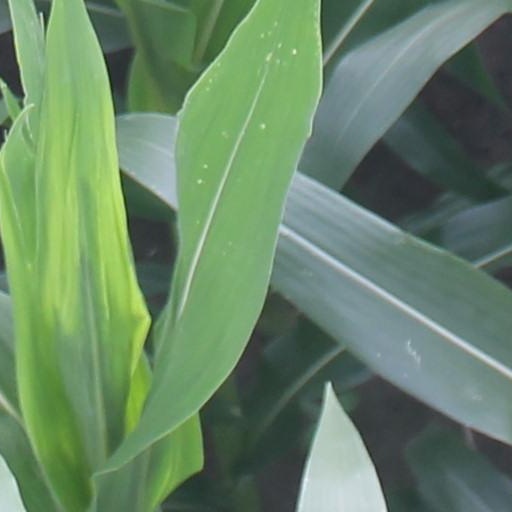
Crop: maize; corn